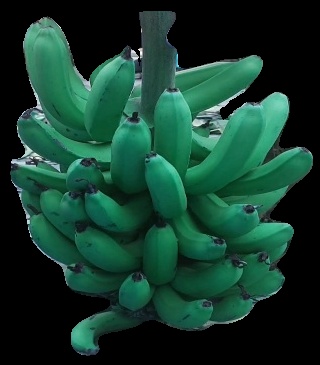
Variety: pachbale
Grade: grade3